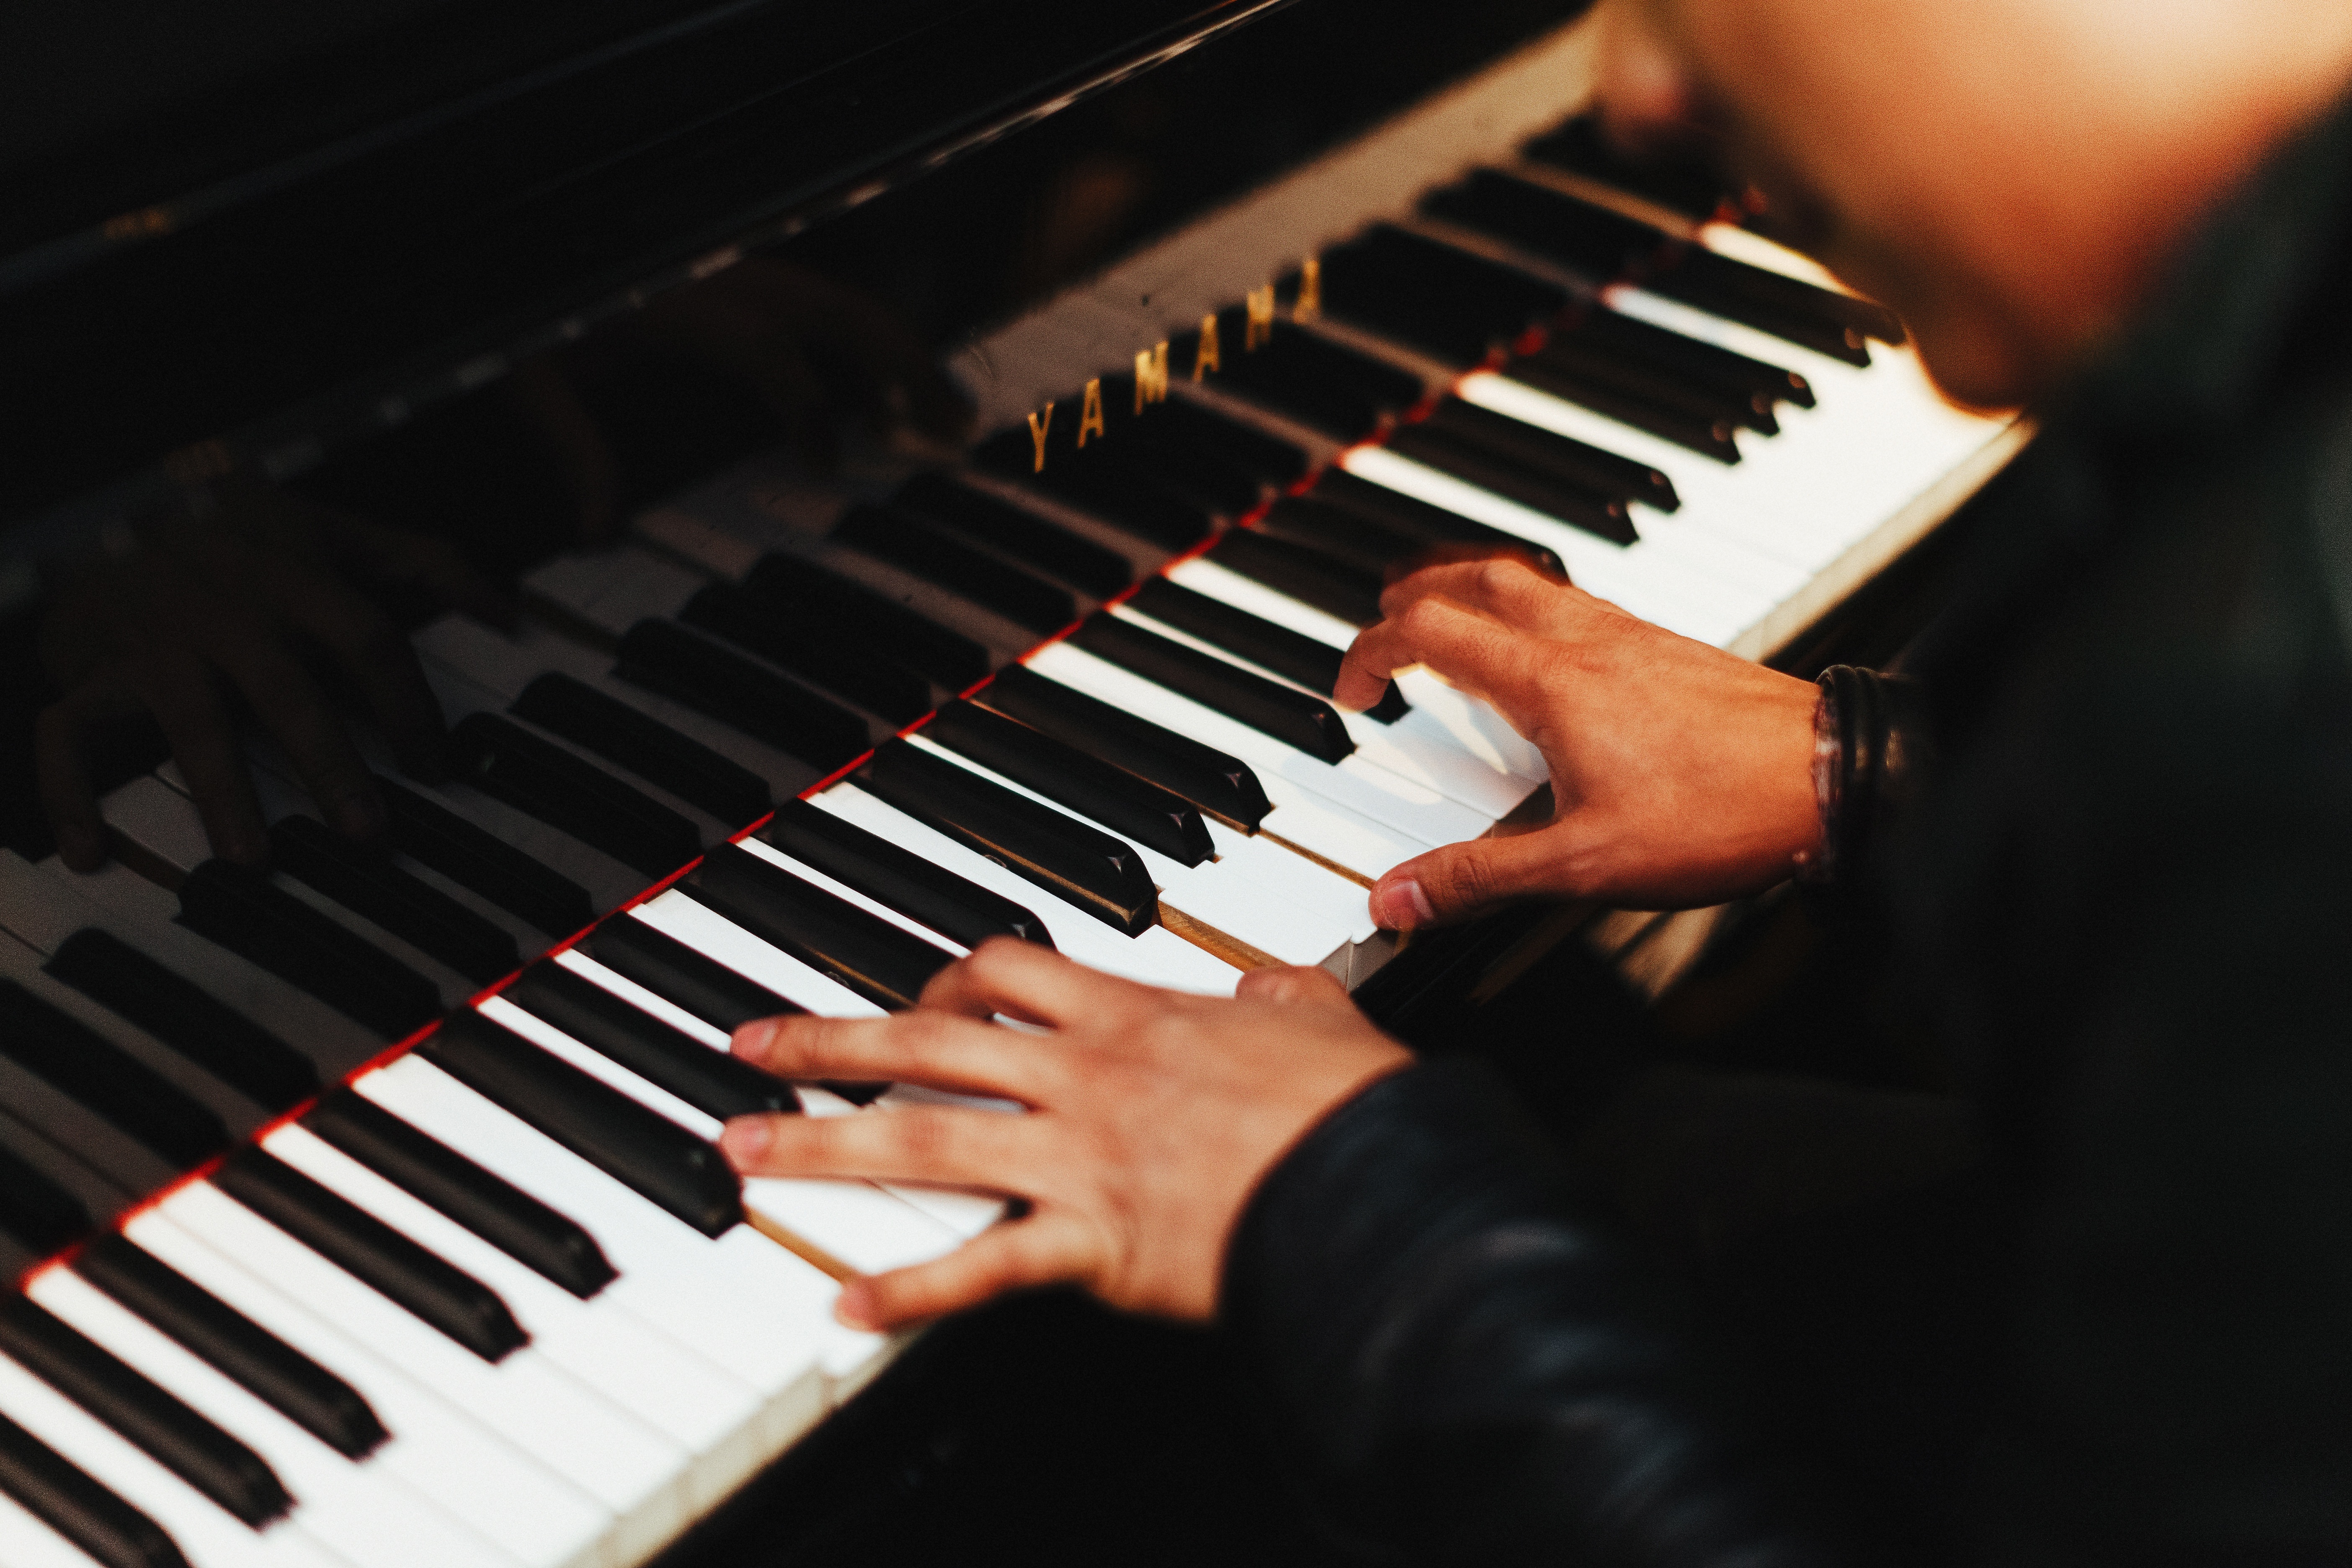
person, music, keyboard, technology, piano, musician, black, monochrome, player, musical instrument, indoors, musical, performance, composition, entertainment, pianist, practicing, piano keys, string instrument, digital piano, electronic device, musical keyboard, computer component, electronic instrument, electric piano, electronic keyboard, player piano, nord electro, keyboard player